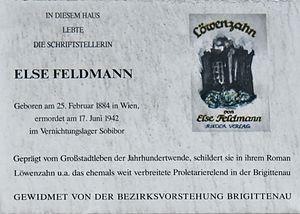
Else Feldmann, née le 25 février 1884 à Vienne et morte en juin 1942 dans le camp d'extermination de Sobibór, est une journaliste, écrivaine et dramaturge prolétarienne autrichienne.